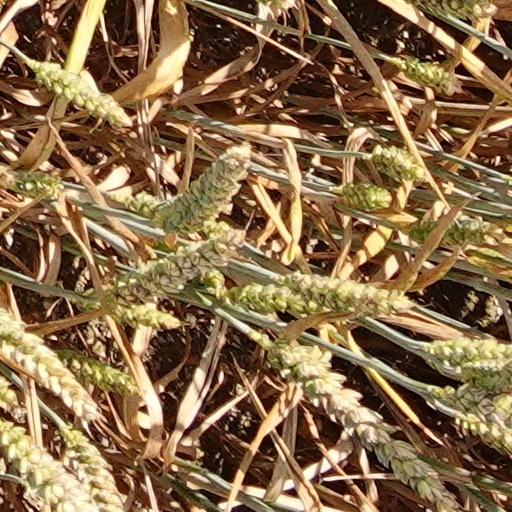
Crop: wheat